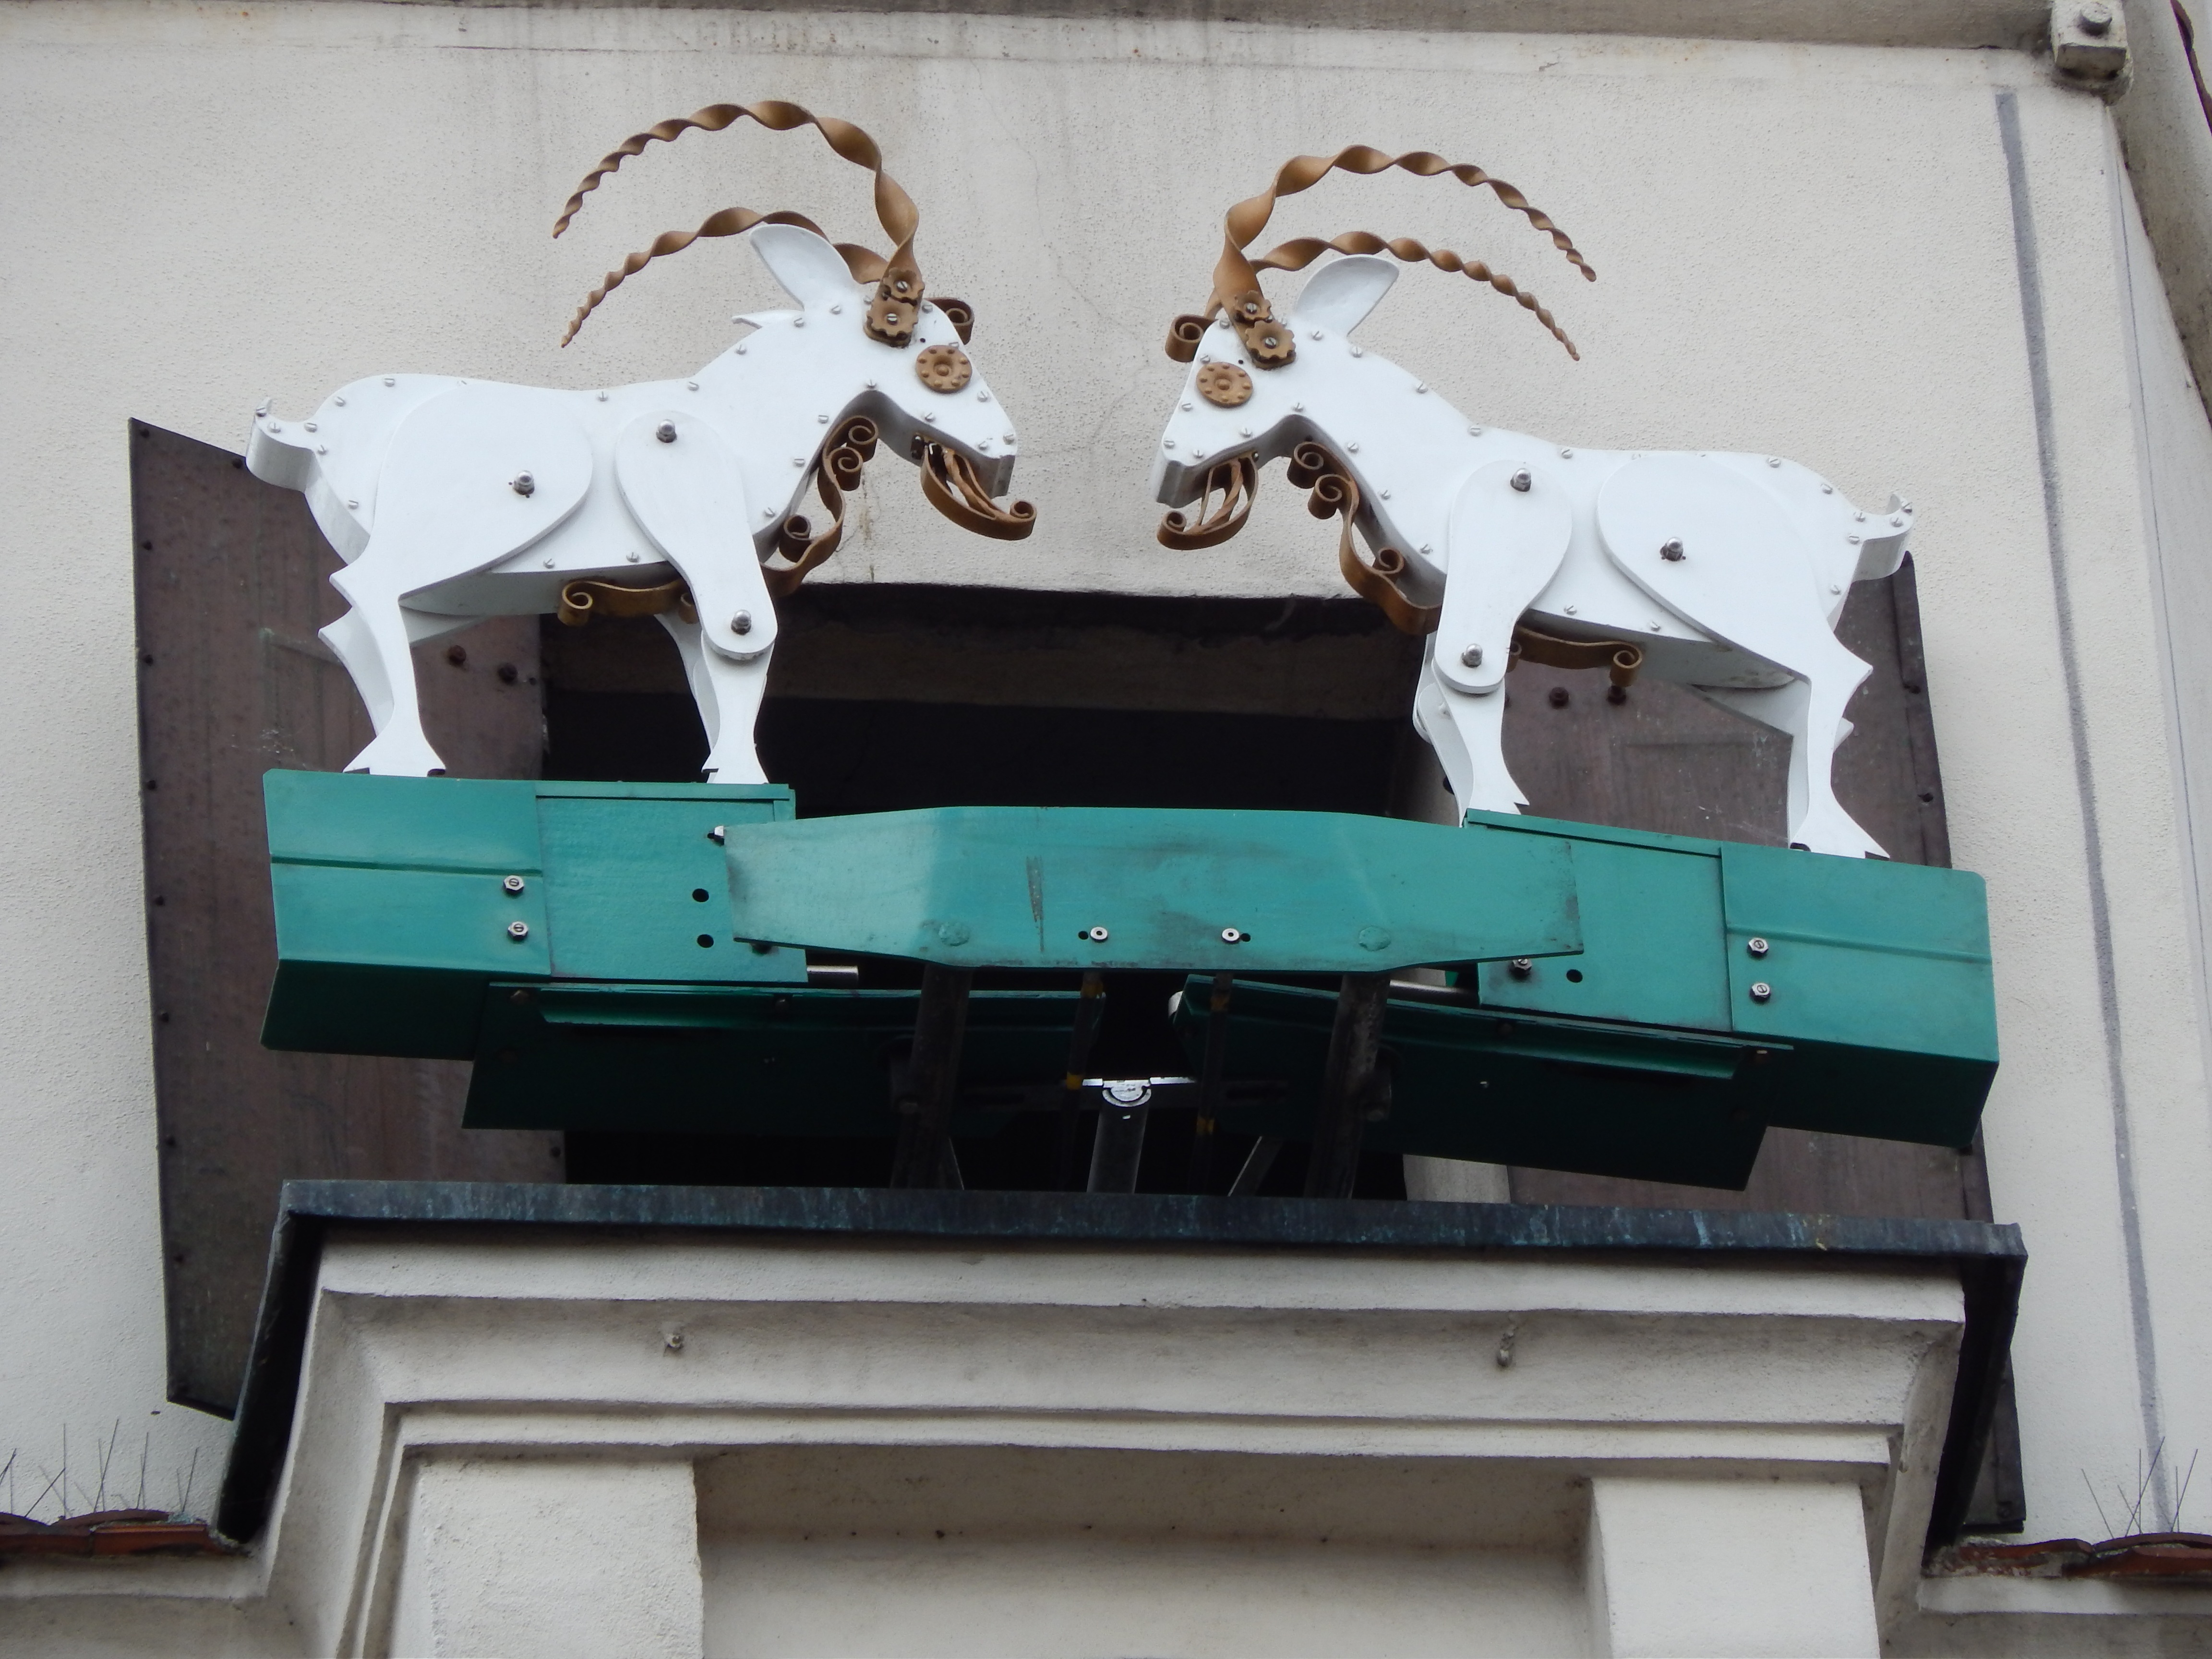
architecture, wood, white, city, furniture, art, tourists, poland, fountain, history, monuments, old buildings, the market, old market, the old town, the town hall, poznan